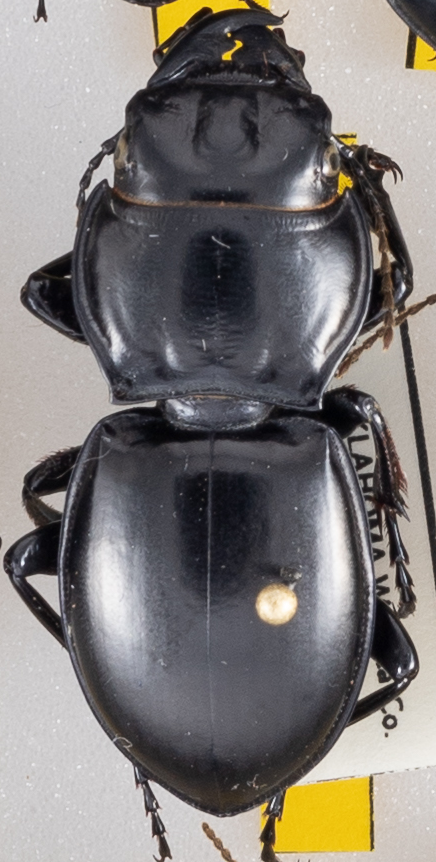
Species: Pasimachus californicus
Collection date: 2022-07-27
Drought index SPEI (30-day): -1.118
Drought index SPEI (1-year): -1.766
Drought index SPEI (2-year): -1.058